Molle Islands National Park

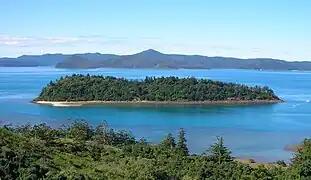
Planton Island, 2007

211 different species have been identified in Molle Islands National Park. This includes two vulnerable species, the coastal sheath-tailed bat and the beach stone-curlew.